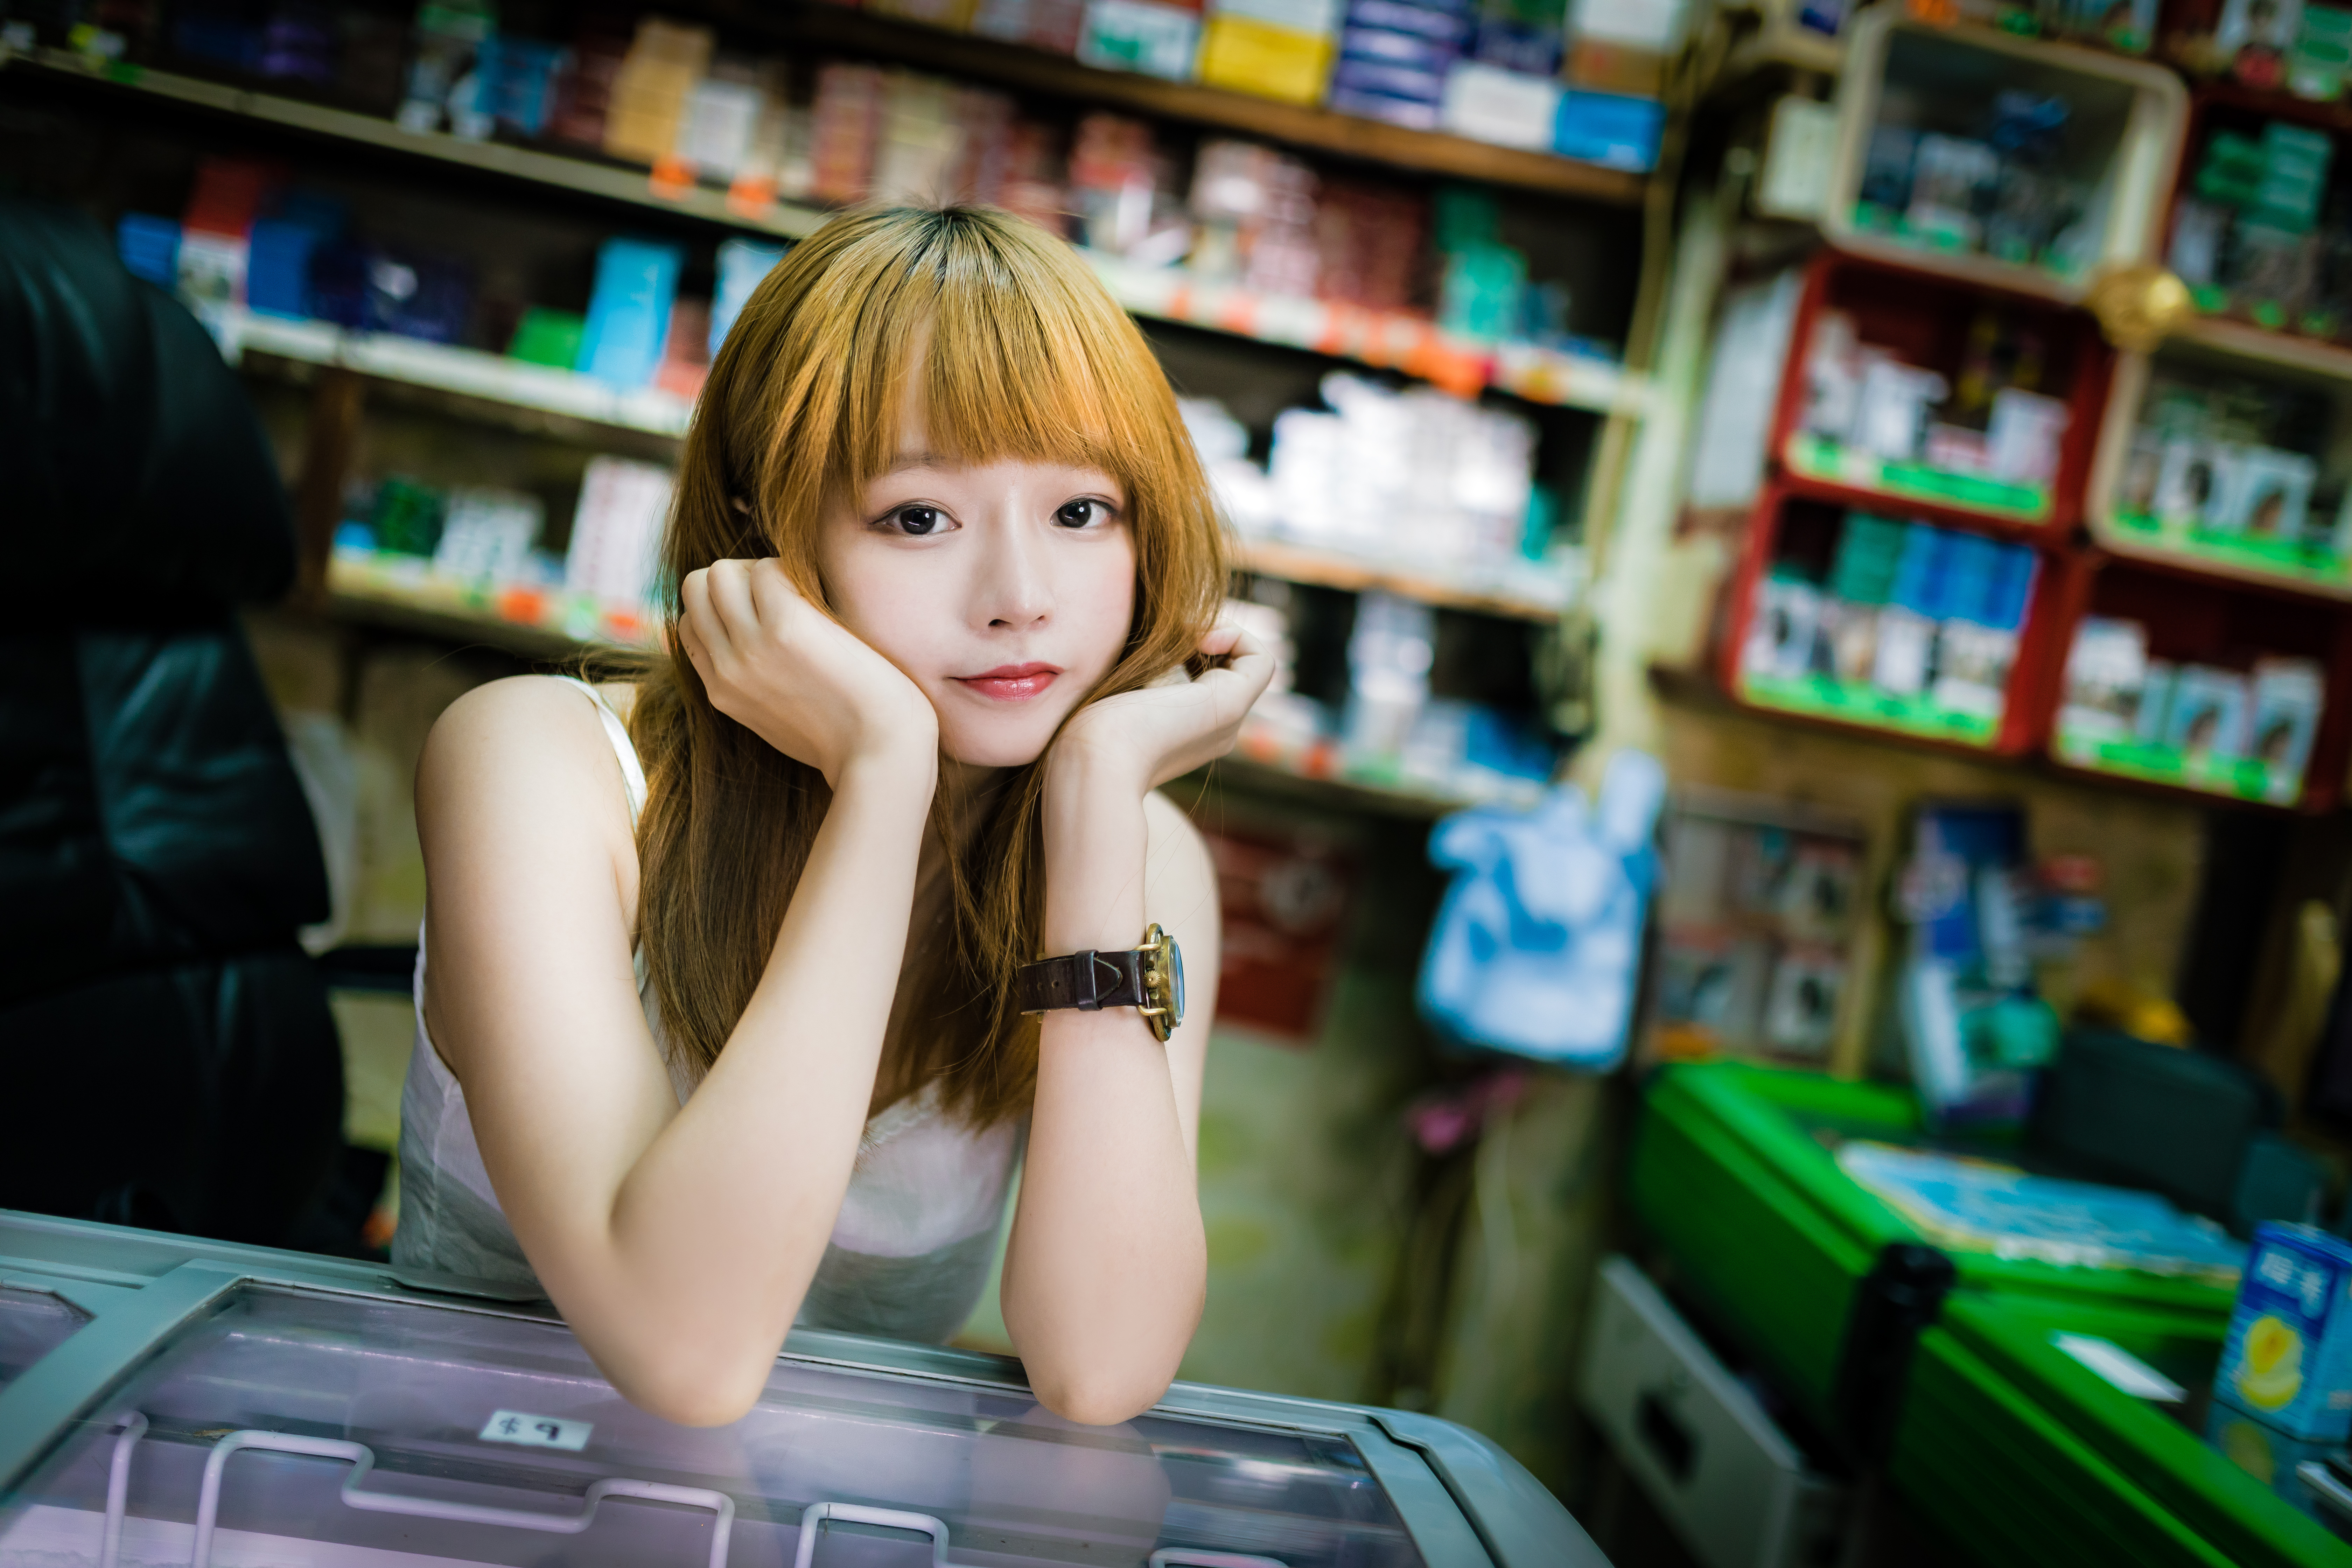
girl, snapshot, photography, retail, convenience store, electronic device, supermarket, building, games